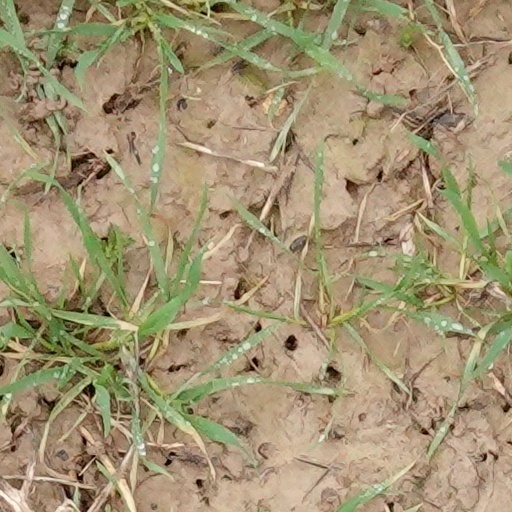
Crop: wheat